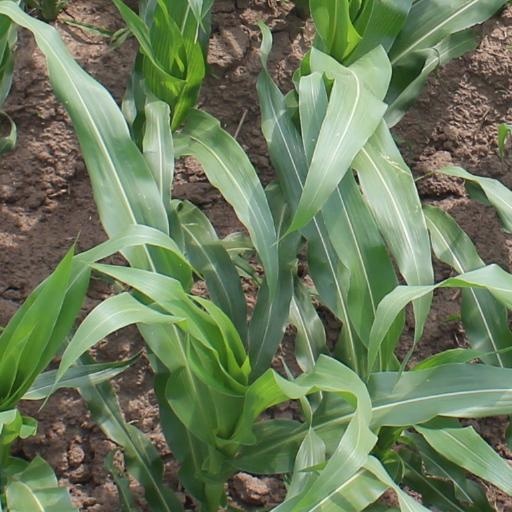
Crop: maize; corn